Las Vegas Valley

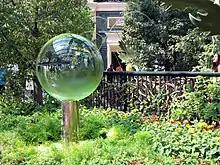
The Bellagio Conservatory & Botanical Gardens

Construction in Las Vegas is a major industry and quickly growing with the population. In March 2011, construction employed 40,700 people and is expected to grow with the recovering economy. Since the mega resorts that define Las Vegas today began going up in the early 1970s, construction has played a vital role in both commercial and non commercial developments. Cranes are a constant part of the Las Vegas Skyline. At any given time there are 300 new homes being constructed in Las Vegas. In addition, in recent years Las Vegas has seen a spike in high-rise housing units. New suburban master planned communities are also becoming common in Las Vegas ever since The Howard Hughes Corporation began work on Summerlin, an upper-class community on the west side of the valley.